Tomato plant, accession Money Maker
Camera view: horizontal (90 deg, fisheye); turntable rotation: 0 degrees
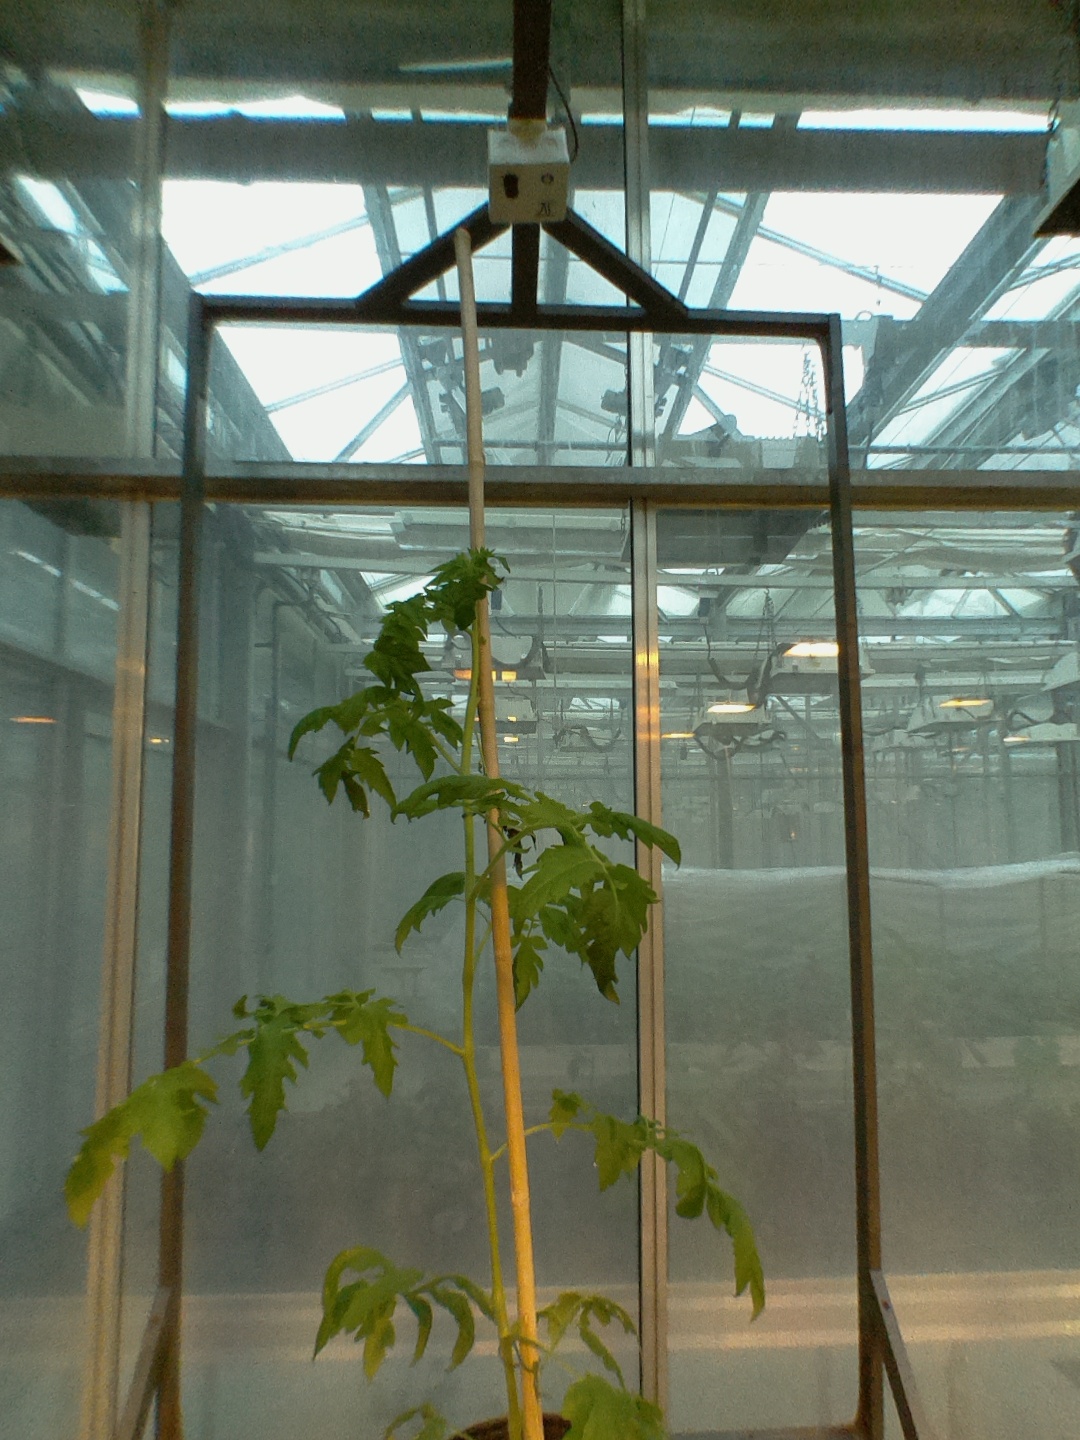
BBCH growth stage 16: 12 of true leaves visible